Ferocactus

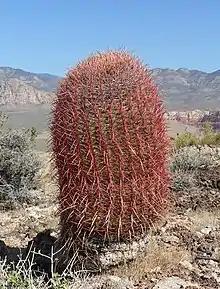
"Ferocactus cylindraceus", Red Rock Canyon National Conservation Area, Nevada, USA

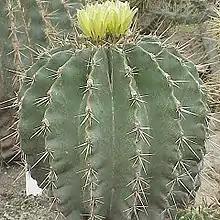
"Ferocactus echidne"

Ferocactus is a genus of large barrel-shaped cacti, mostly with large spines and small flowers. There are about 30 species included in the genus. They are found in the southwestern United States and northwestern Mexico.